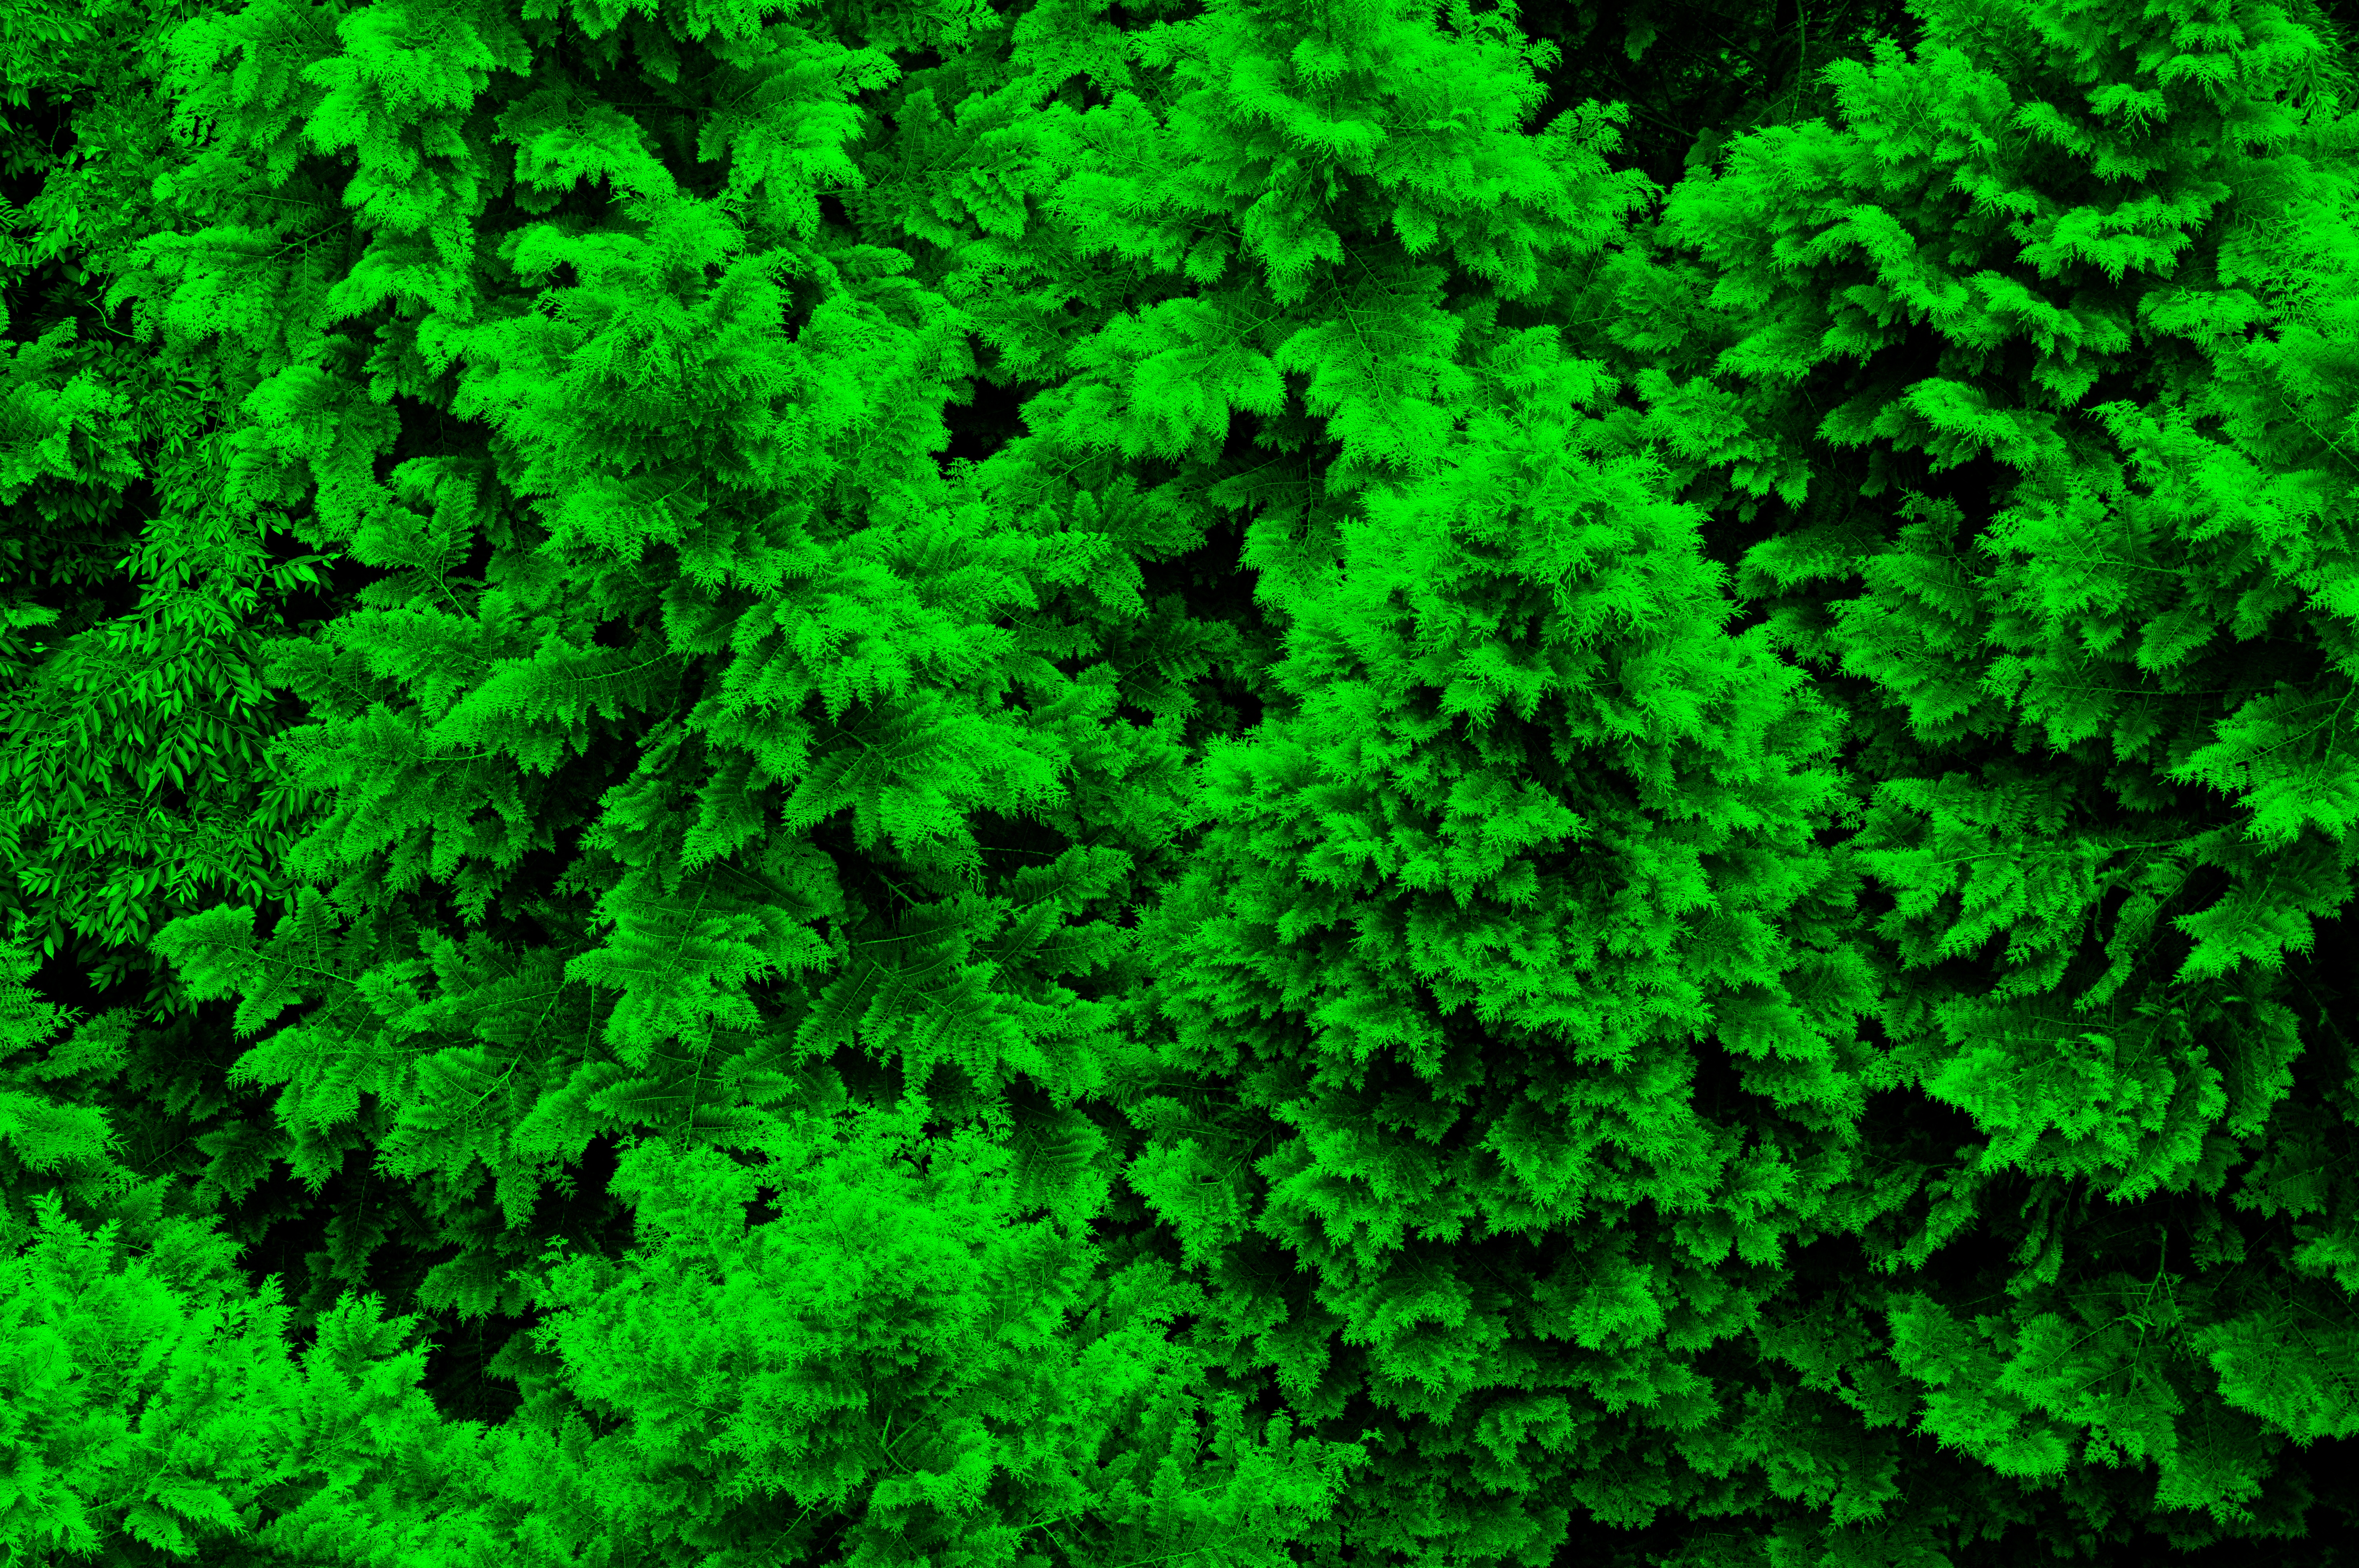
tree, nature, forest, branch, plant, leaf, flower, summer, moss, green, herb, natural, spruce, vegetation, shrub, ecosystem, flowering plant, biome, woody plant, temperate coniferous forest, land plant, non vascular land plant, apiales